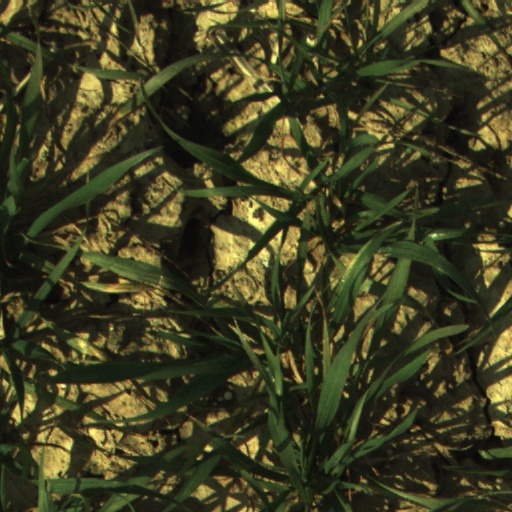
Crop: wheat